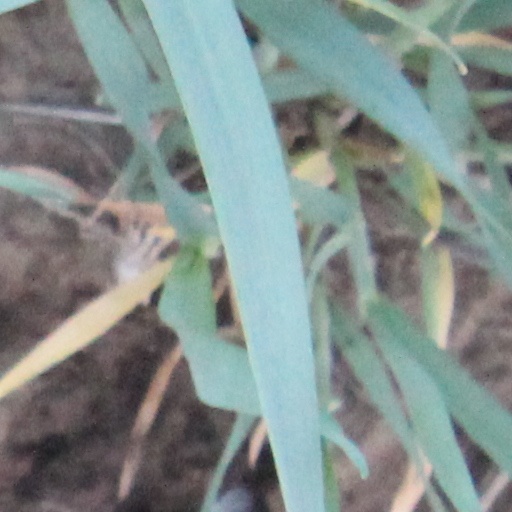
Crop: wheat